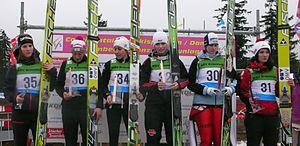
Coline Mattel 1ère, Daniela Iraschko 2ème, Jessica Jerome 3ème, Melanie Faisst 4ème, Eva Logar 5ème et Jacqueline Seifriedsberger 6ème de la FIS-Ladies-Winter-Tournee 2011, du 8 au 16 janvier 2011.